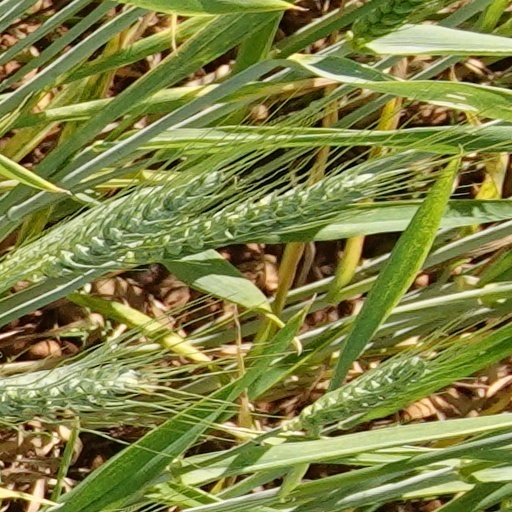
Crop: wheat